Raphael

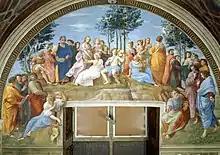
"The Parnassus", 1511, Stanza della Segnatura

This first of the famous "Stanze" or "Raphael Rooms" to be painted, now known as the "Stanza della Segnatura" after its use in Vasari's time, was to make a stunning impact on Roman art, and remains generally regarded as his greatest masterpiece, containing "The School of Athens", "The Parnassus" and the "Disputa". Raphael was then given further rooms to paint, displacing other artists including Perugino and Signorelli. He completed a sequence of three rooms, each with paintings on each wall and often the ceilings too, increasingly leaving the work of painting from his detailed drawings to the large and skilled workshop team he had acquired, who added a fourth room, probably only including some elements designed by Raphael, after his early death in 1520. The death of Julius in 1513 did not interrupt the work at all, as he was succeeded by Raphael's last pope, the Medici Pope Leo X, with whom Raphael formed an even closer relationship, and who continued to commission him. Raphael's friend Cardinal Bibbiena was also one of Leo's old tutors, and a close friend and advisor.